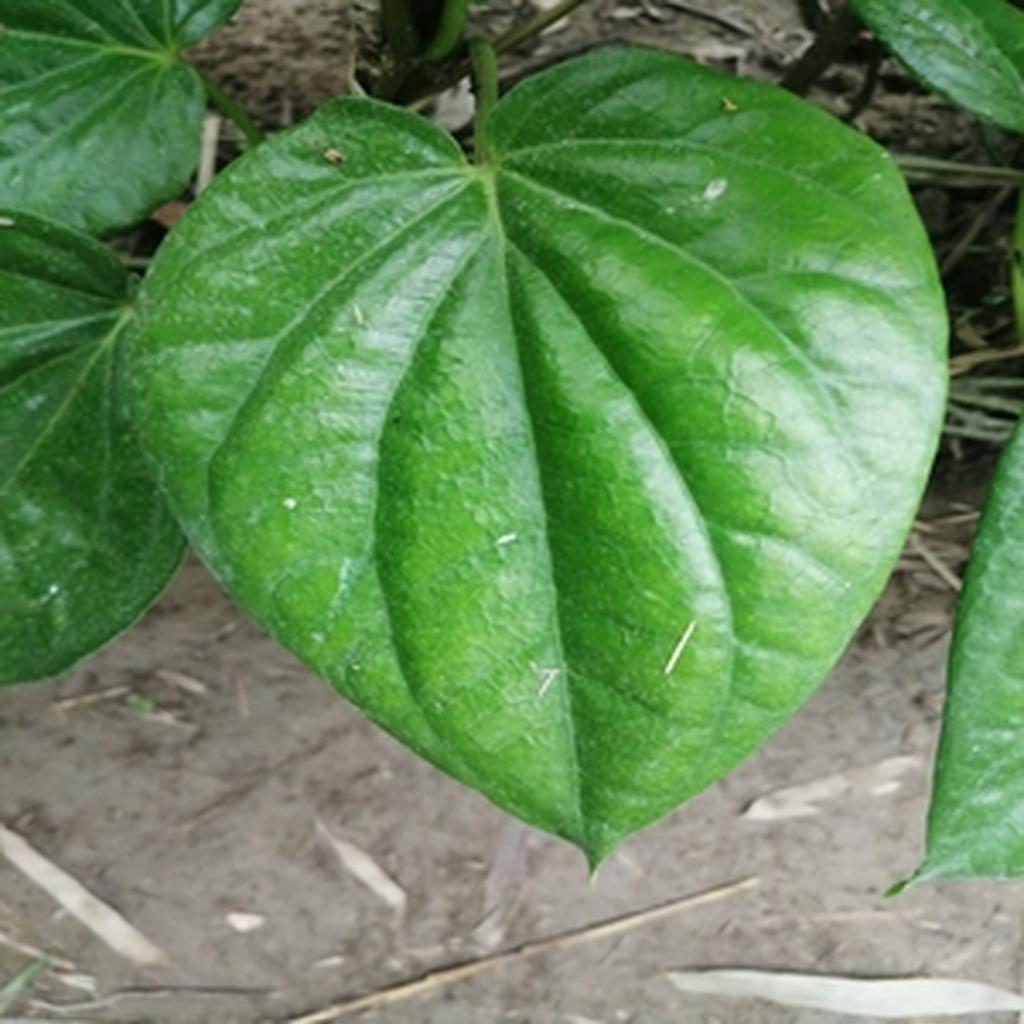
Label: Healthy_Leaf